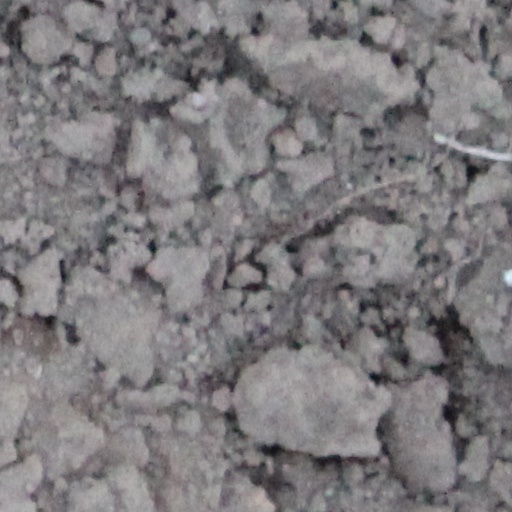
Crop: wheat